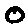
Label: 0